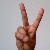
The image shows a hand gesture representing the letter 'V' in Indian Sign Language.